Double Barrel (2015 film)

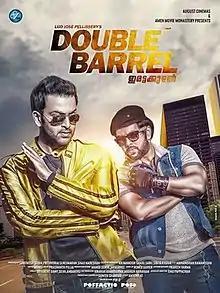
Theatrical release poster

Double Barrel is a 2015 Indian Malayalam-language parody gangster film written, directed, and co-produced by Lijo Jose Pellissery. It was jointly produced by August Cinema and Amen Movie Monastery. The film stars an ensemble cast, including Prithviraj Sukumaran, Indrajith Sukumaran, Arya, Chemban Vinod Jose, Sunny Wayne, Swathi Reddy, Isha Sharvani, Vijay Babu, Poornima Indrajith, Anil Radhakrishnan Menon, Thomas Berly, Sherrin Varghese, Sabumon Abdusamad, Rachana Narayanankutty, Anil Murali, Asif Ali, and Pearle Maaney. Prashant Pillai composed the music, while the cinematography and editing were handled by Abinandhan Ramanujam and Manoj-Sathyaraj Natarajan.